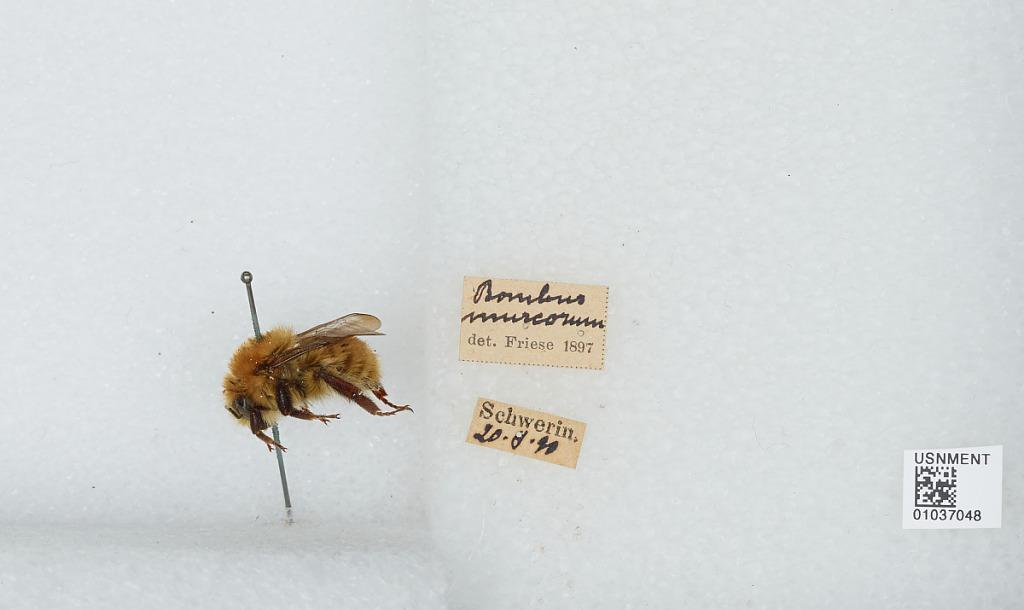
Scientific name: Bombus (Thoracobombus) muscorum (Linnaeus)
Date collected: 1890-8-20
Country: Germany
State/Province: Mecklenburg-Vorpommern
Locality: Schwerin
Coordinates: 53.6333, 11.4167
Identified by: Friese